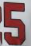
Number: 5